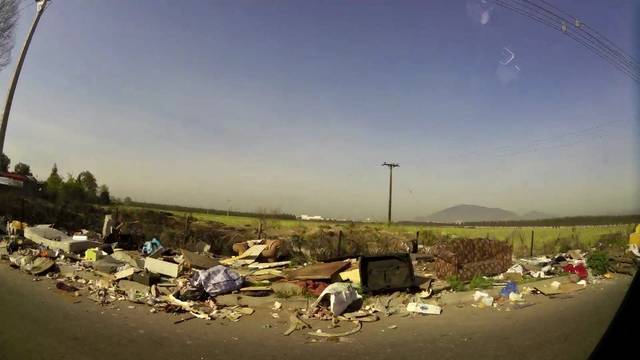
Region: Chile
Coordinates: -33.415, -70.769